Herman Geijer

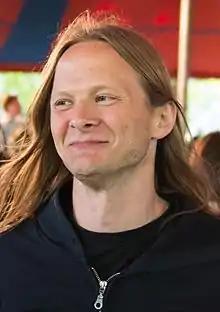
Geijer in 2015.

Herman Geijer (born 4 December 1978) is a Swedish author, lecturer and zombie-survivalist expert.